Windsor lines of the London and South Western Railway

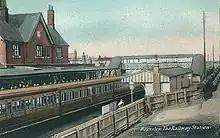
A steam train at Hounslow station

The line from Waterloo to Windsor, with the Hounslow loop line, was limited in extent, but formed an important backbone for the development of a considerable network of inner- and outer-suburban routes, collectively known as "the Windsor lines". The subsequent development added new territory to the area controlled by the LSWR, but also introduced new competition. The disadvantage of the Waterloo terminus, located rather remotely from the City of London, continued to be significant and several schemes addressed the problem of access.